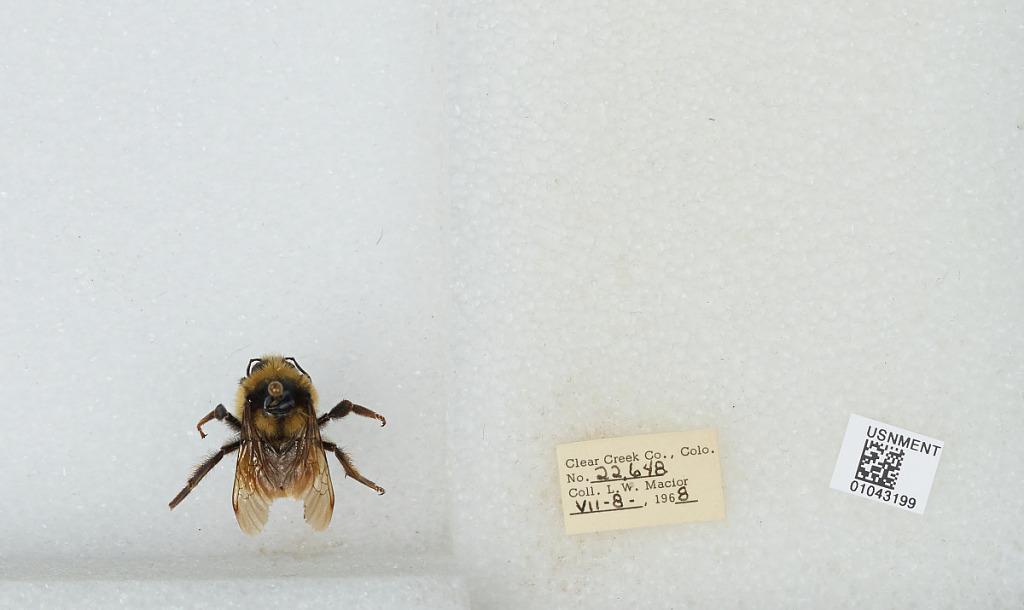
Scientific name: Bombus (Pyrobombus) bifarius Cresson
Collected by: L. Macior
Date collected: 1968-7-8
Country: United States
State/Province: Colorado
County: Clear Creek
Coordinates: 39.5984, -105.644